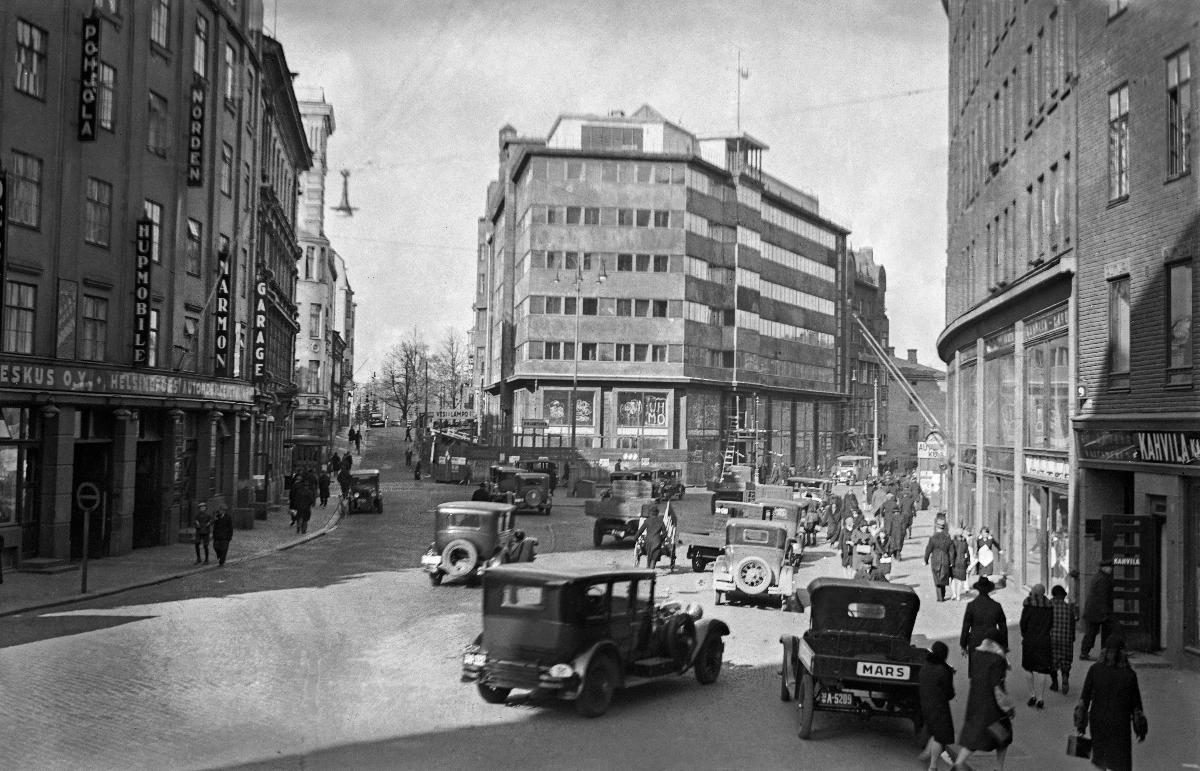
Kaisaniemenkatu - Vuorikatu
Kaisaniemigatan - Berggatan; Kaisaniemenkatu - Vuorikatu streets
sisällön kuvaus: Näkymä Vuorikadulle ja Kaisaniemenkadulle, Helsinki 1930. content description: View towards Vuorikatu and Kaisaniemenkatu in Helsinki 1930. innehållsbeskrivning: Vy mot Berggatan och Kaisaniemigatan i Helsingfors 1930.
Kuvaaja: Sundström, Hugo, kuvaaja
Vuosi: 1930
Paikka: Suomi, Uusimaa, Helsinki
Aiheet: arkkitehtuuri; rakennukset; rakennelmat; ulkokuva; kadut; autoliikenne; autot; HBL; kerrostalot; architecture; buildings; construction; exterior; streets; traffic; cars; apartment blocks; arkitektur; byggnader; byggande; exteriör; bygge; trafik; biltrafik; gator; bilar; flervåningshus